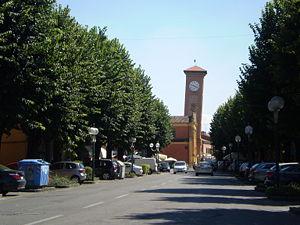
Molinella est une commune italienne de la ville métropolitaine de Bologne dans la région Émilie-Romagne en Italie.